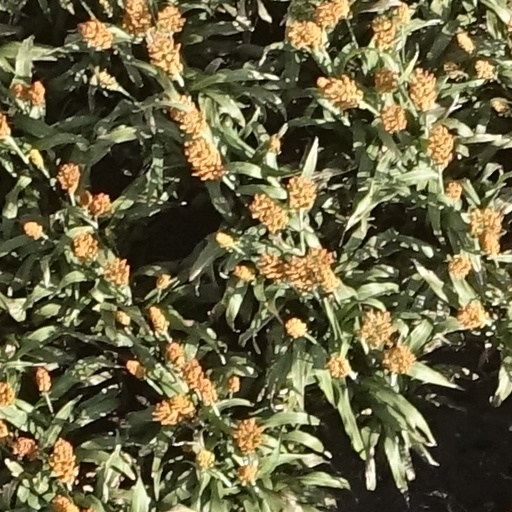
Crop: sorghum